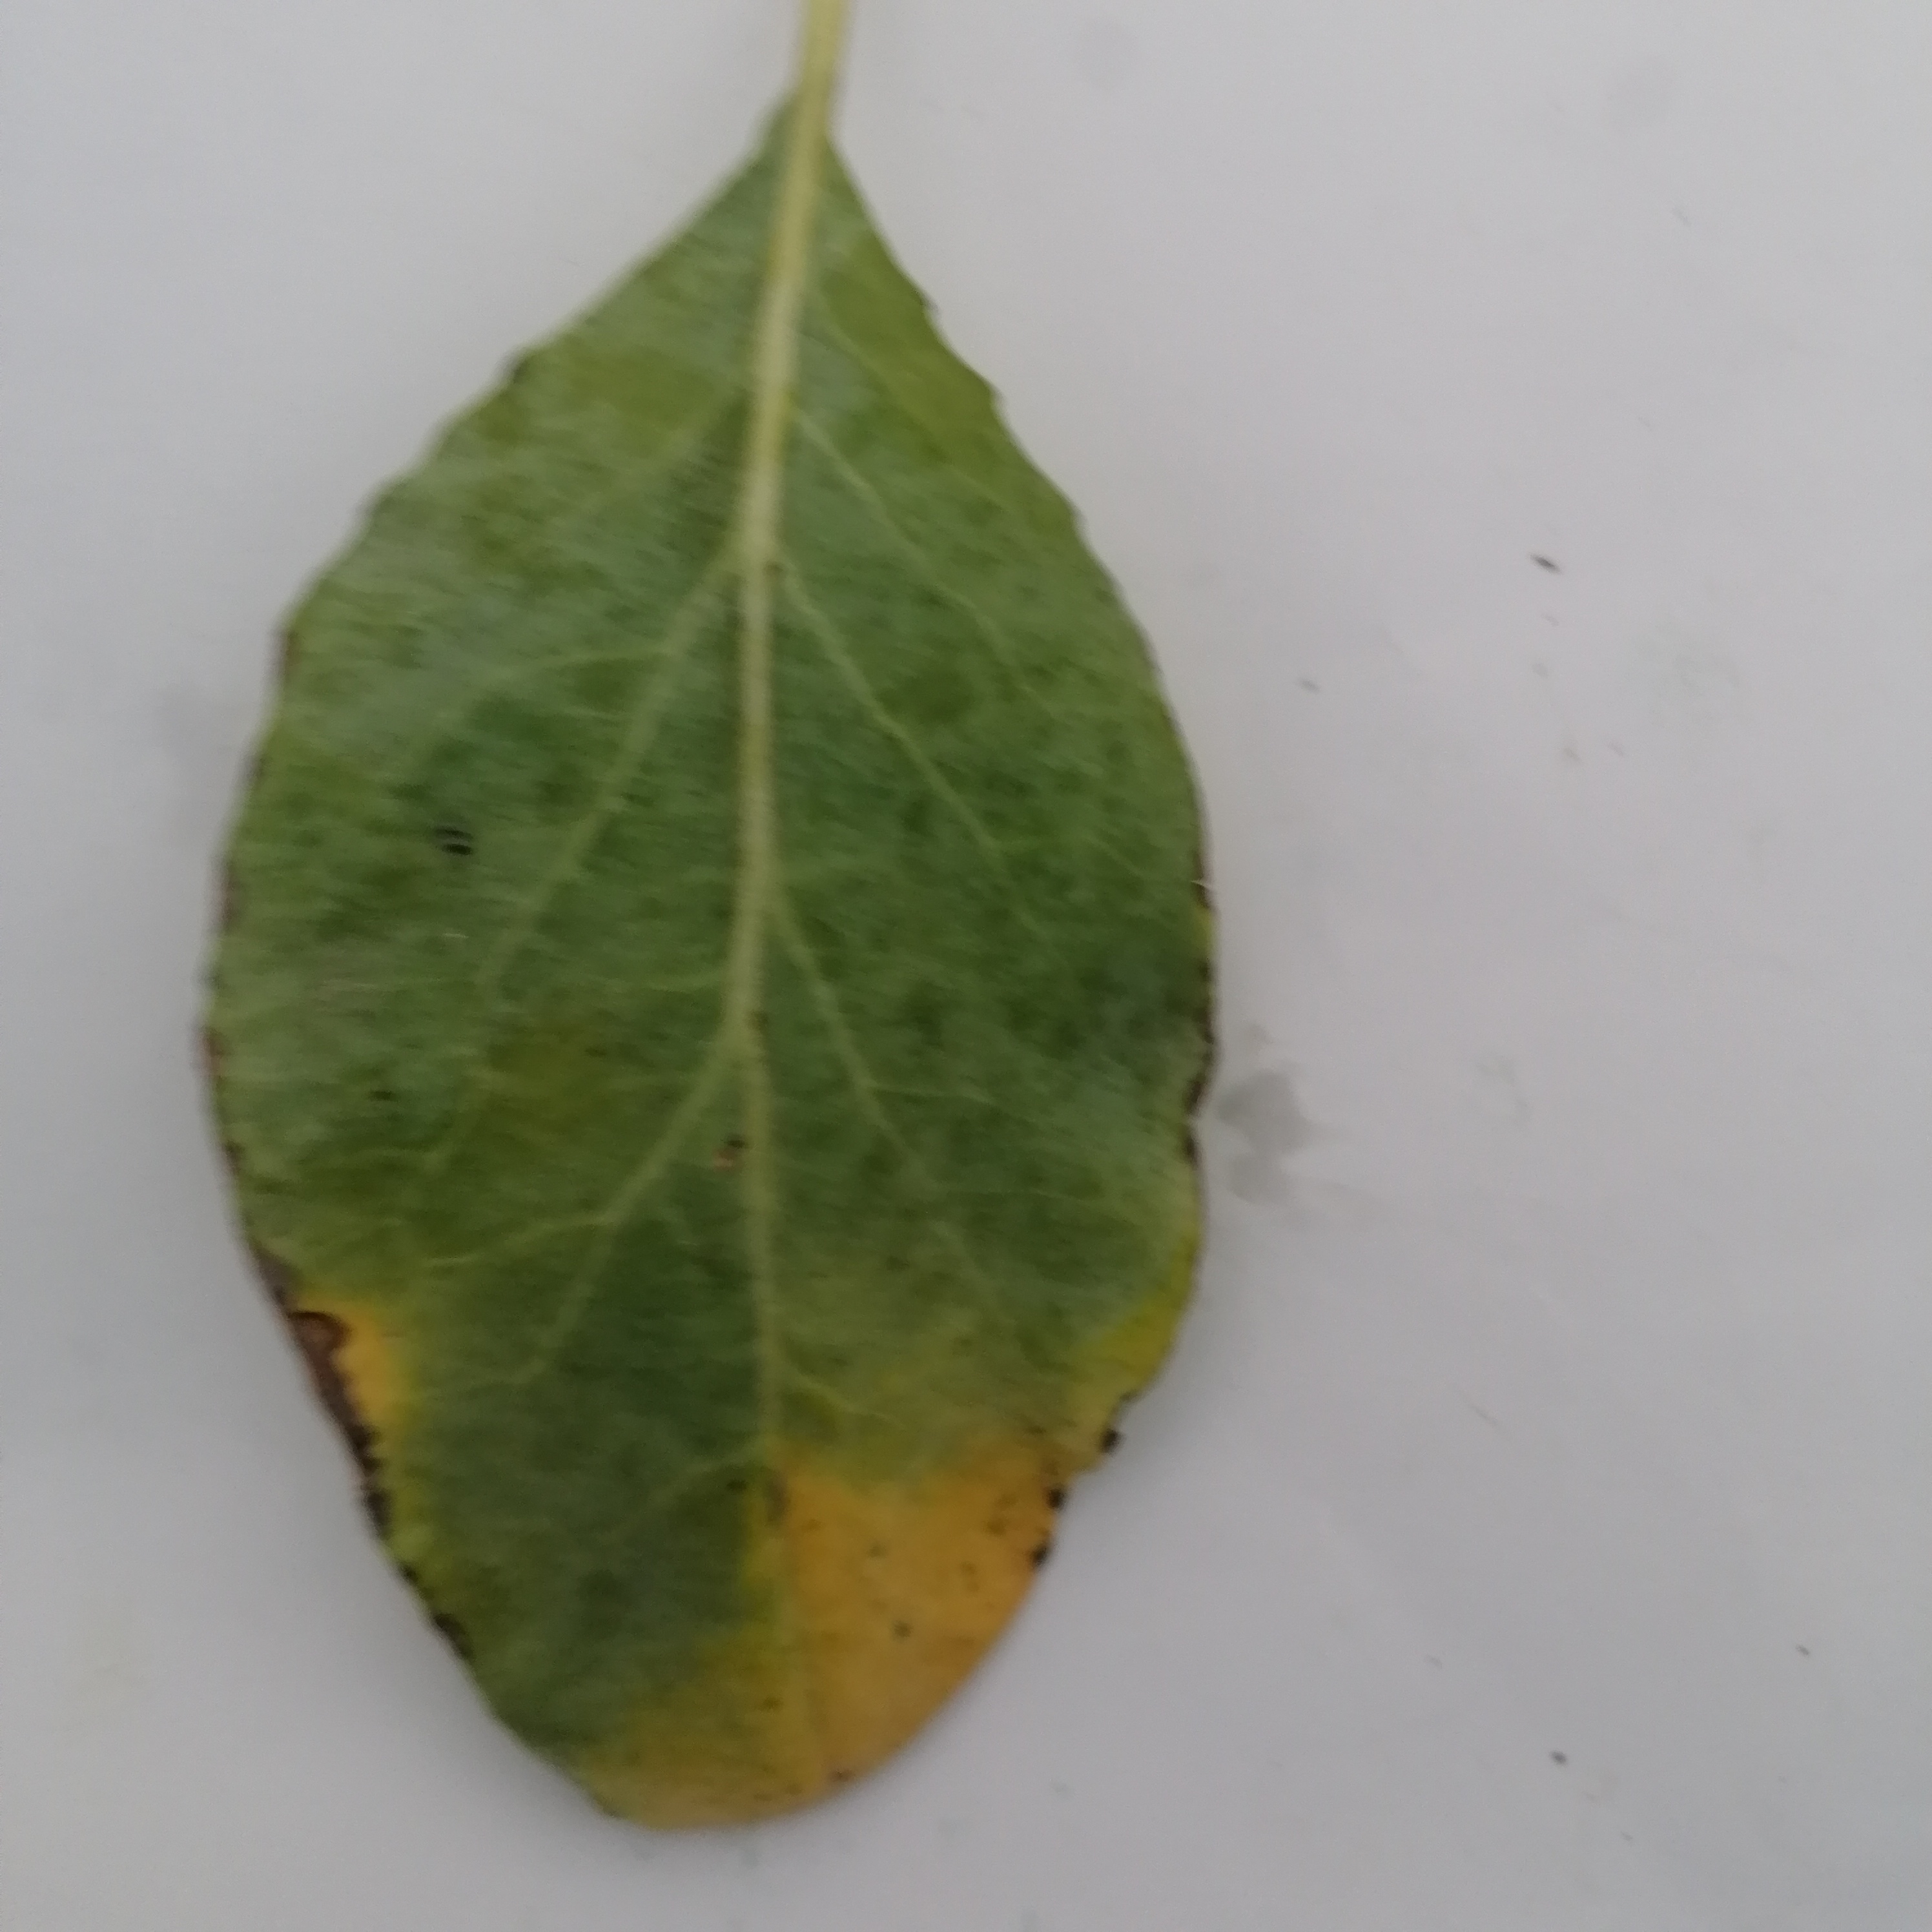
Label: Black Rot